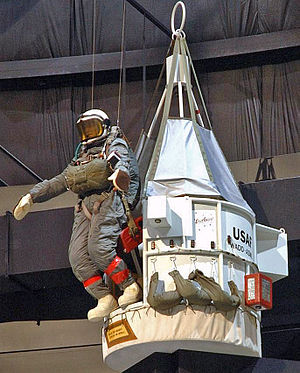
Project Excelsior / De tre udspring
Gondolen fra Excelsior III.
Project Excelsior var en serie af ekstremt høje faldskærmsudspring, der blev udført af kaptajn Joseph Kittinger fra United States Air Force, i 1959 og 1960 for at teste Beaupres flertrins faldskærmssystem. Ved et af disse spring satte Joseph Kittinger verdensrekord for det højeste faldskærmsspring og det længste fritfaldsspring. Disse to rekorder står sig stadig i 2008.